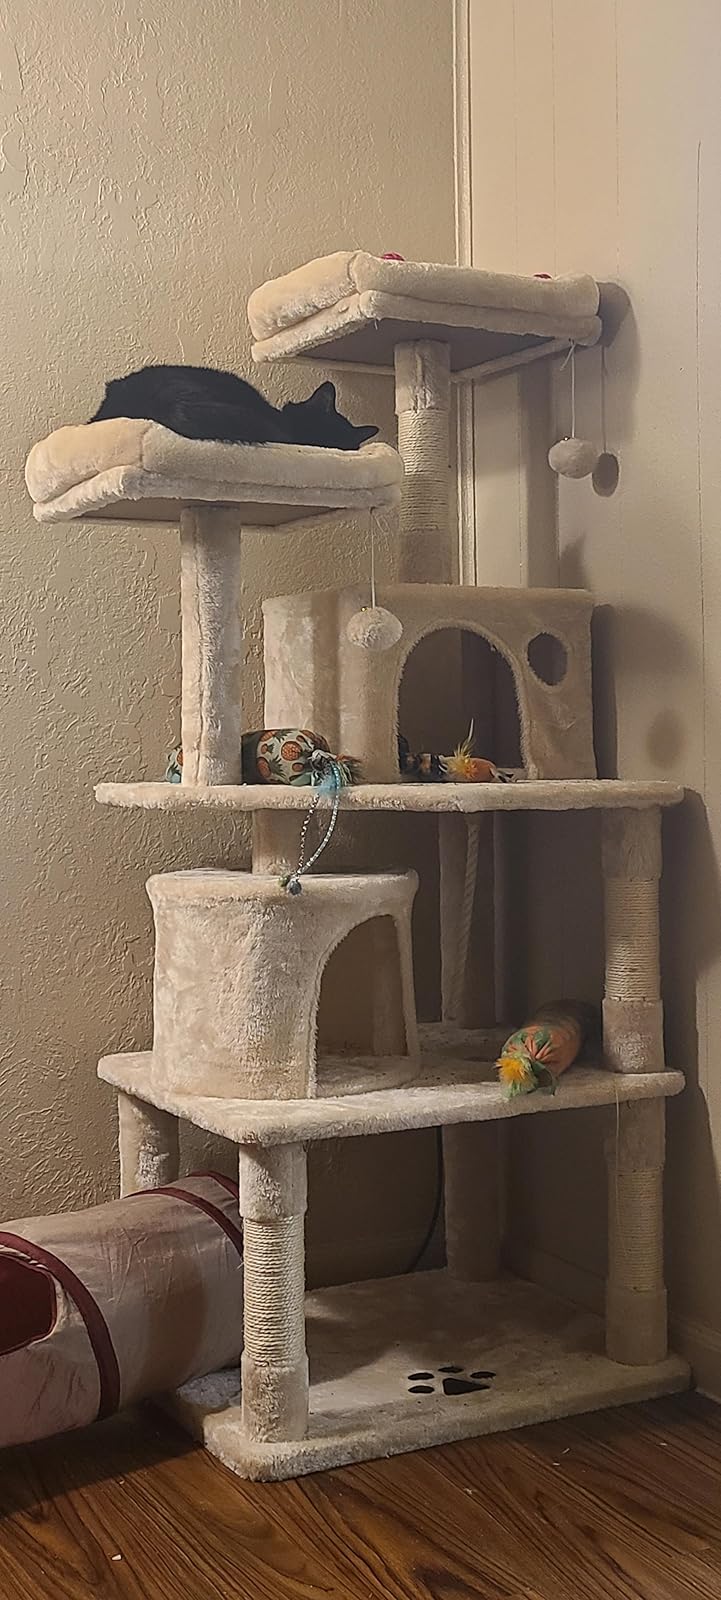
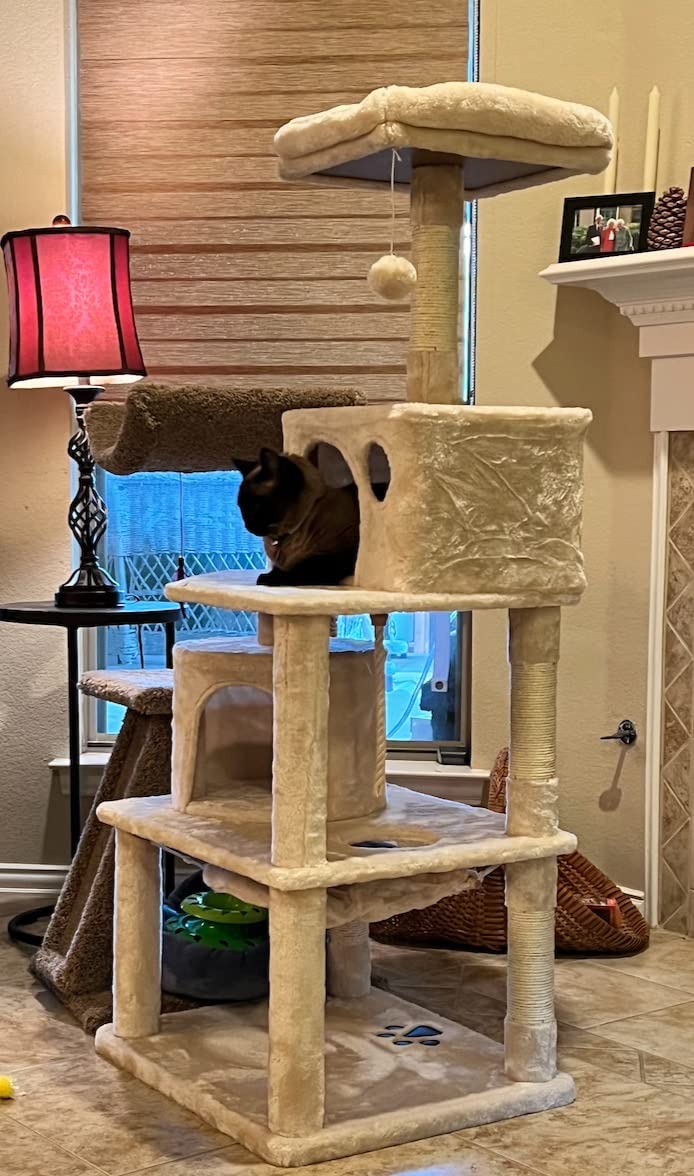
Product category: items_cat tree
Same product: yes